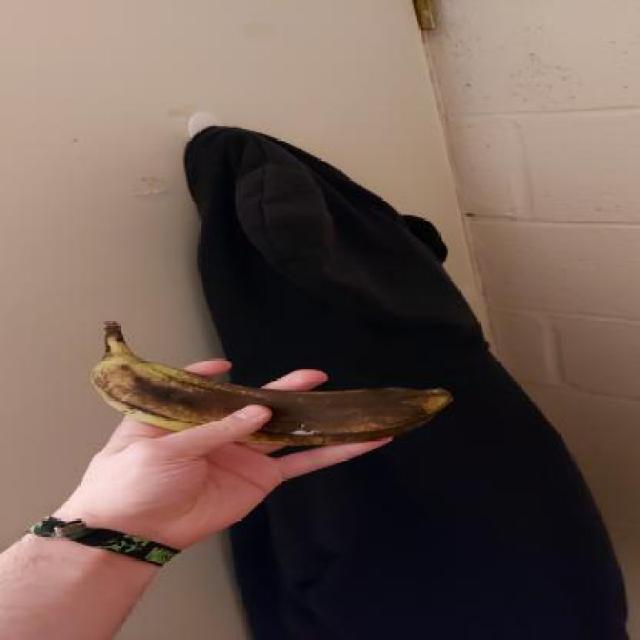
Label: bananas